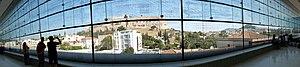
Le musée de l'Acropole d'Athènes est un des principaux musées archéologiques d'Athènes en Grèce. Il dépend du ministère grec de la Culture. Le président de son conseil d'administration est Dimitrios Pandermalis.